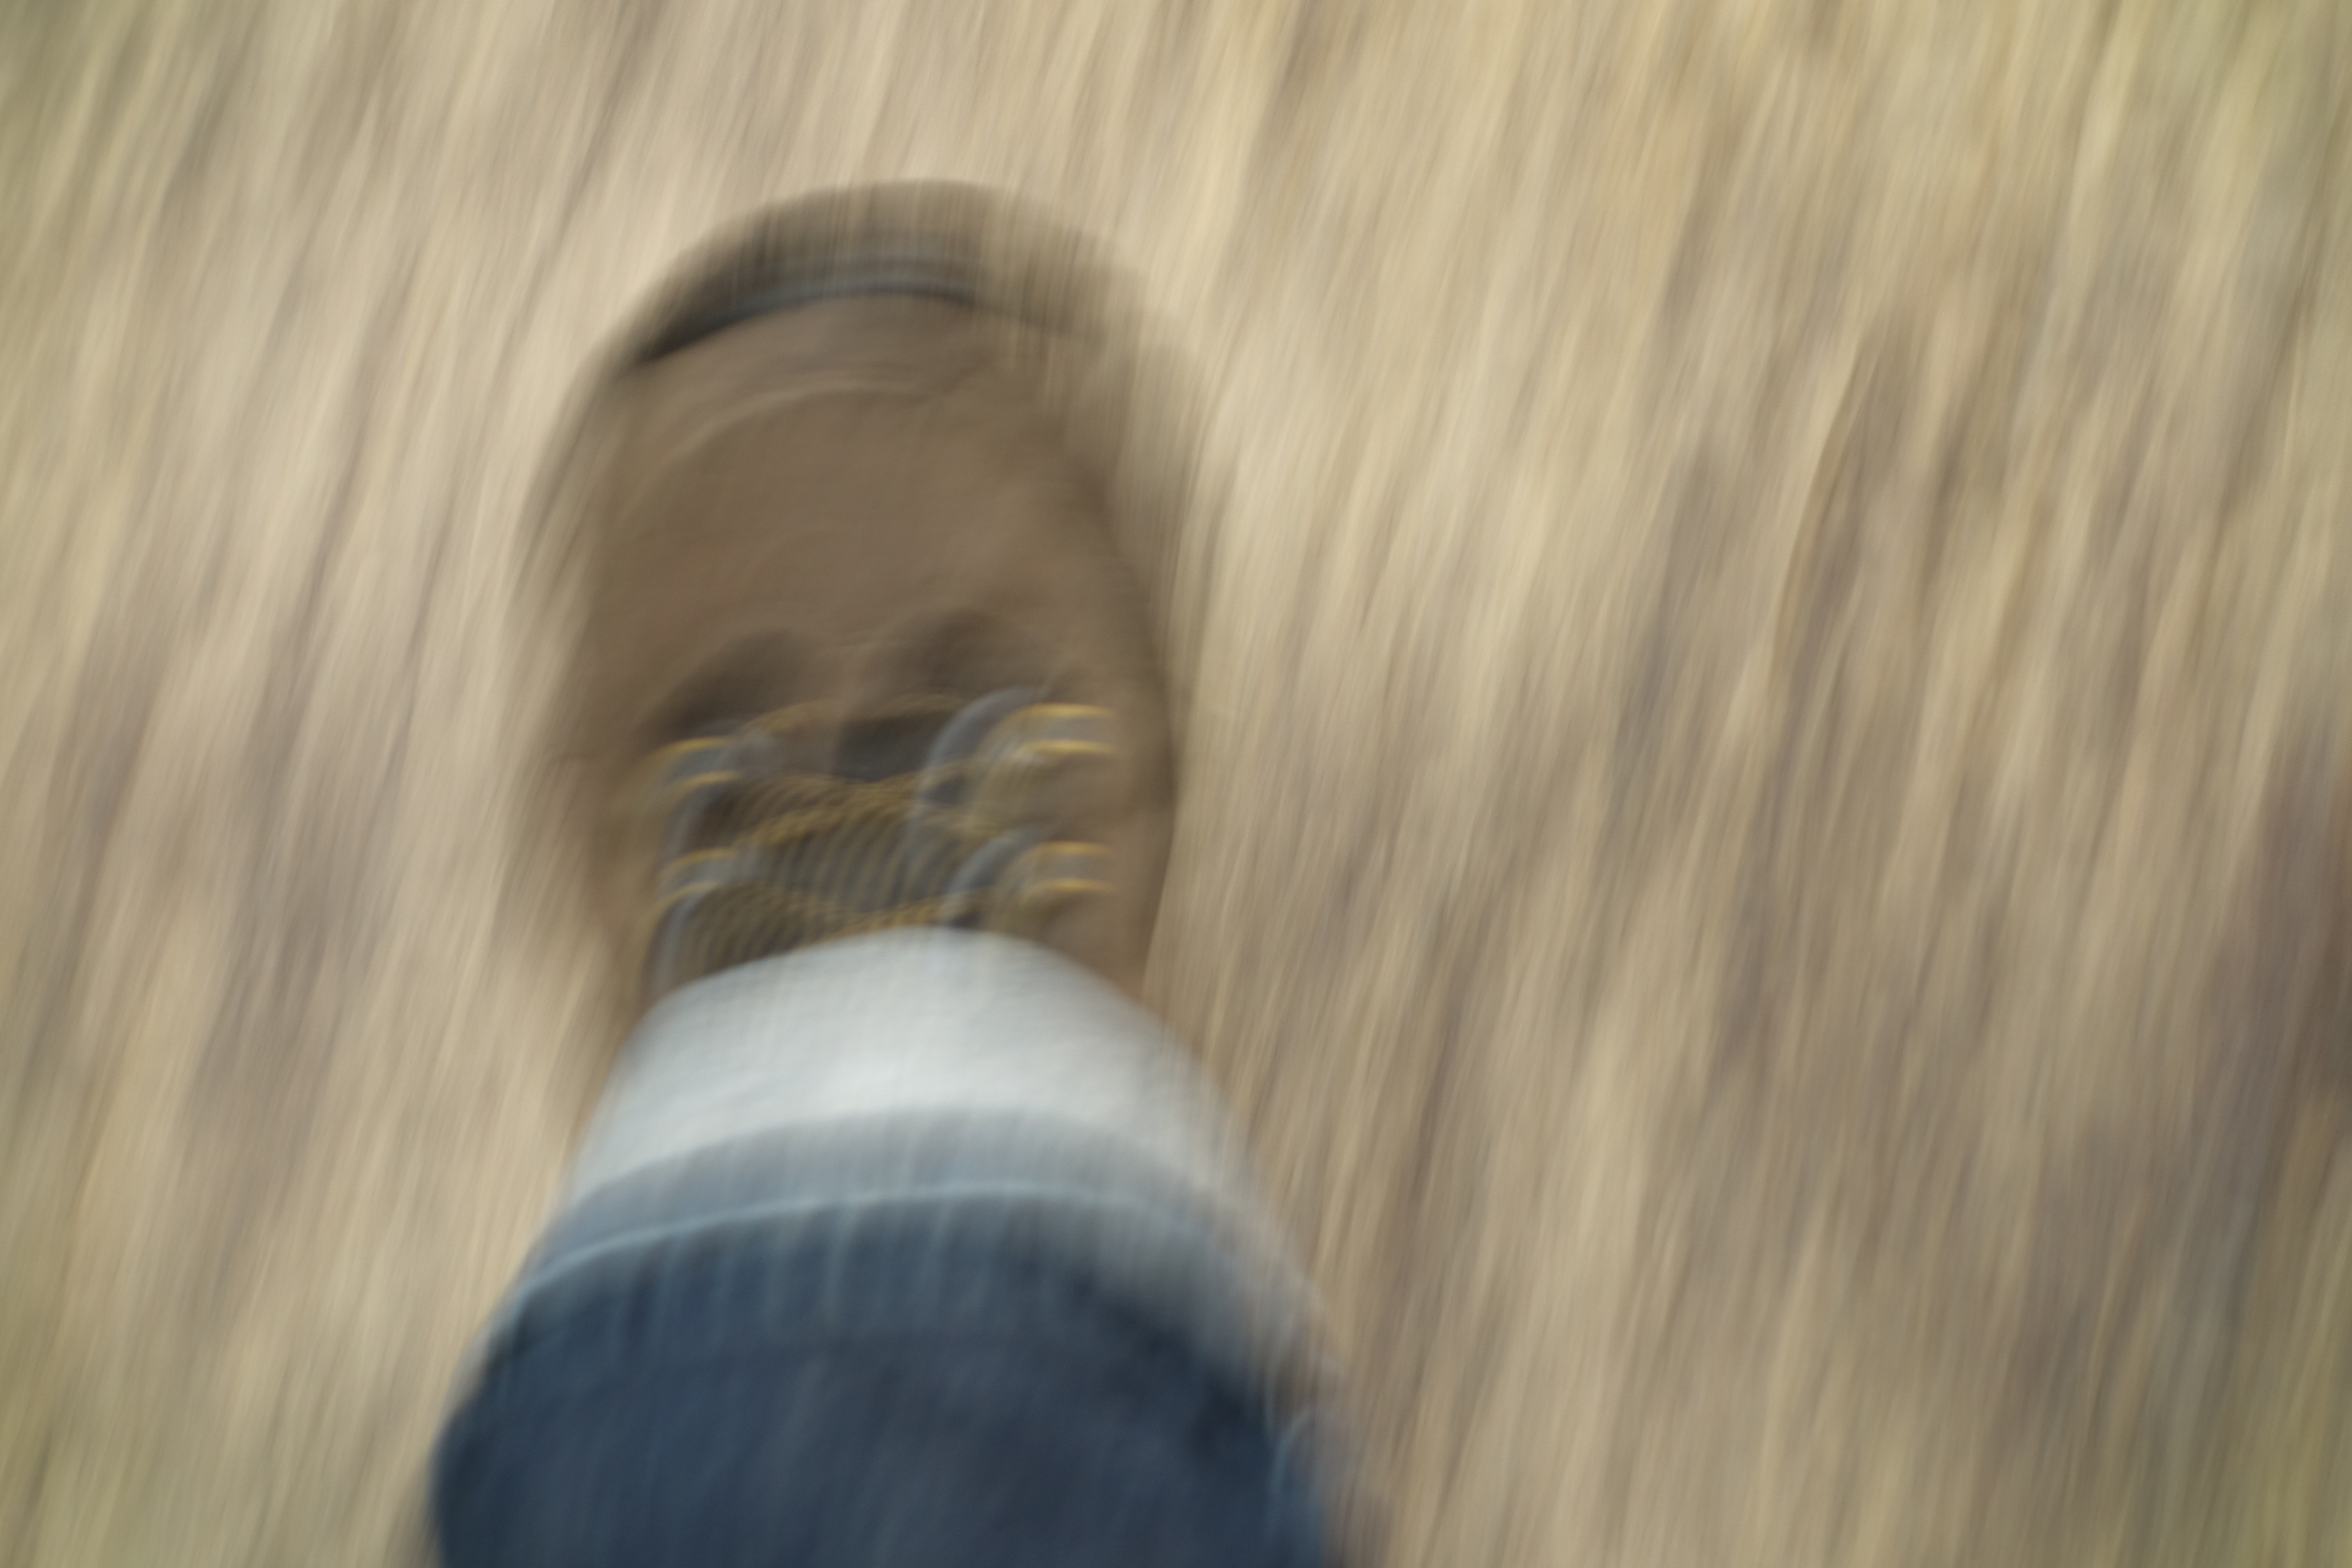
shoe, light, wood, white, escape, foot, blue, movement, close up, race, fear, temple, eye, attack, panic, anxiety attack